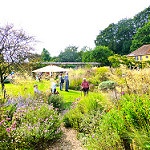
Label: buildings